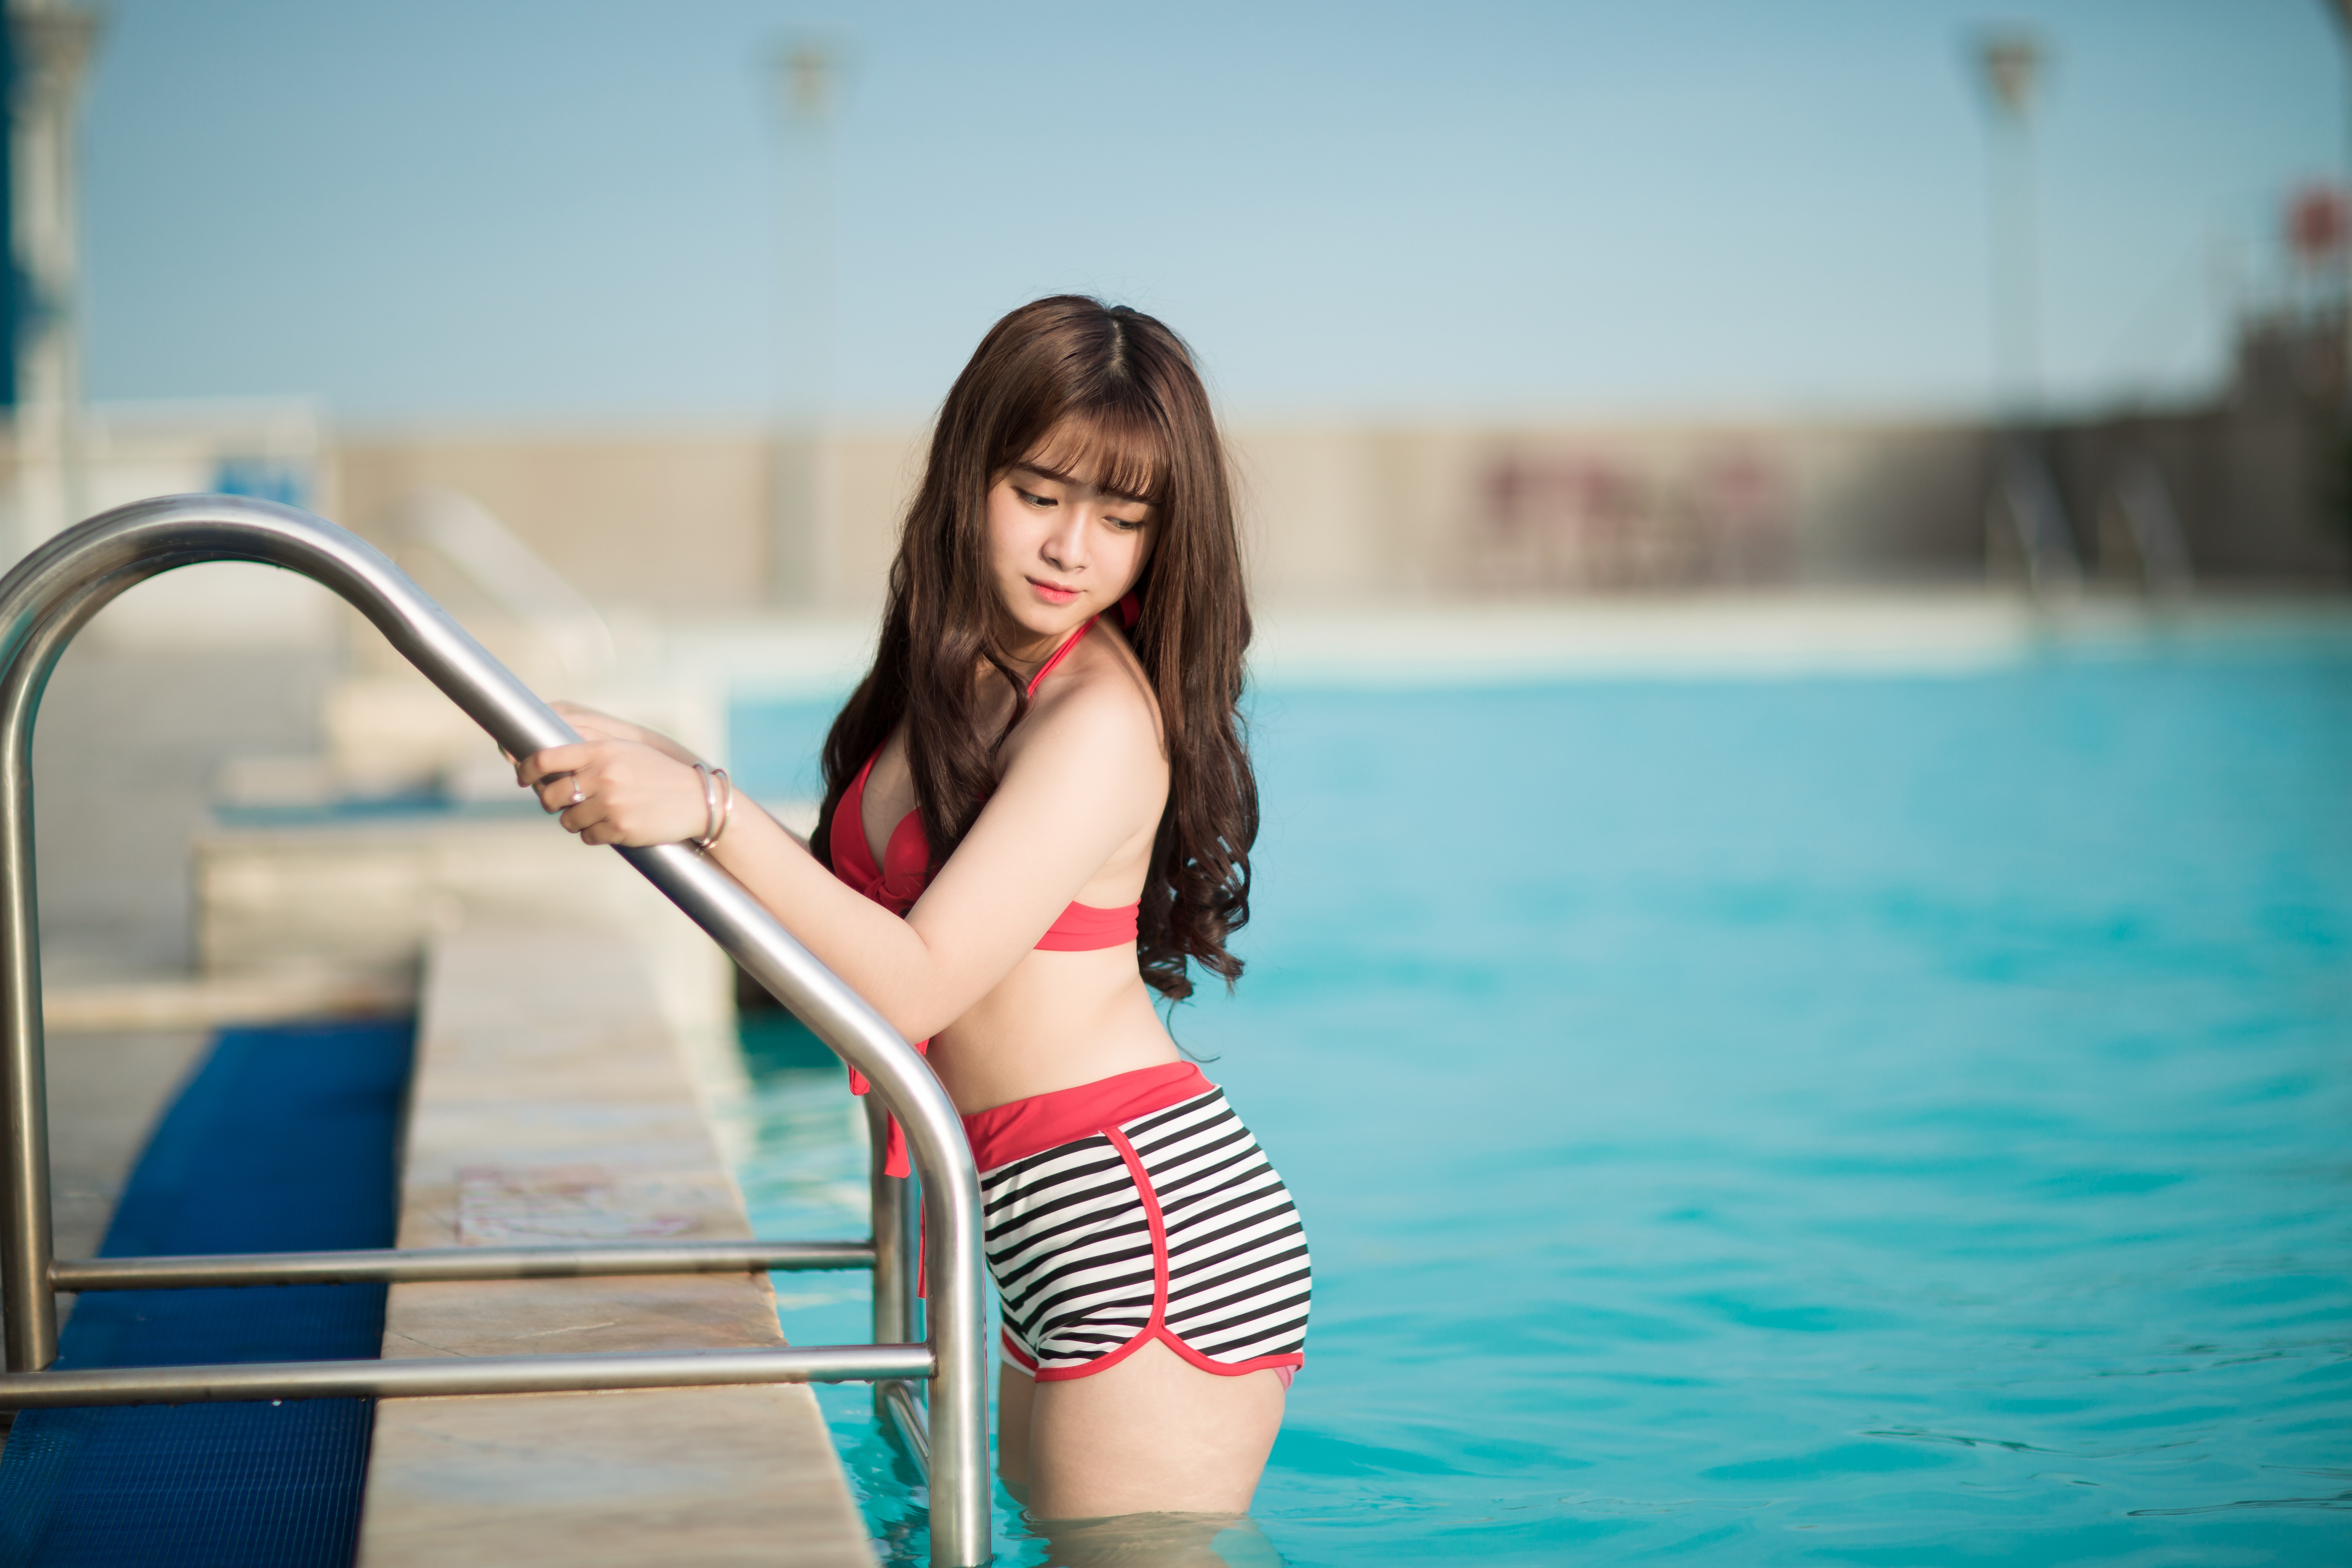
outdoor, girl, woman, photography, female, leg, model, young, fashion, blue, clothing, lifestyle, bikini, swimming, swimwear, human body, dress, women, thigh, beauty, abdomen, photo shoot, human positions